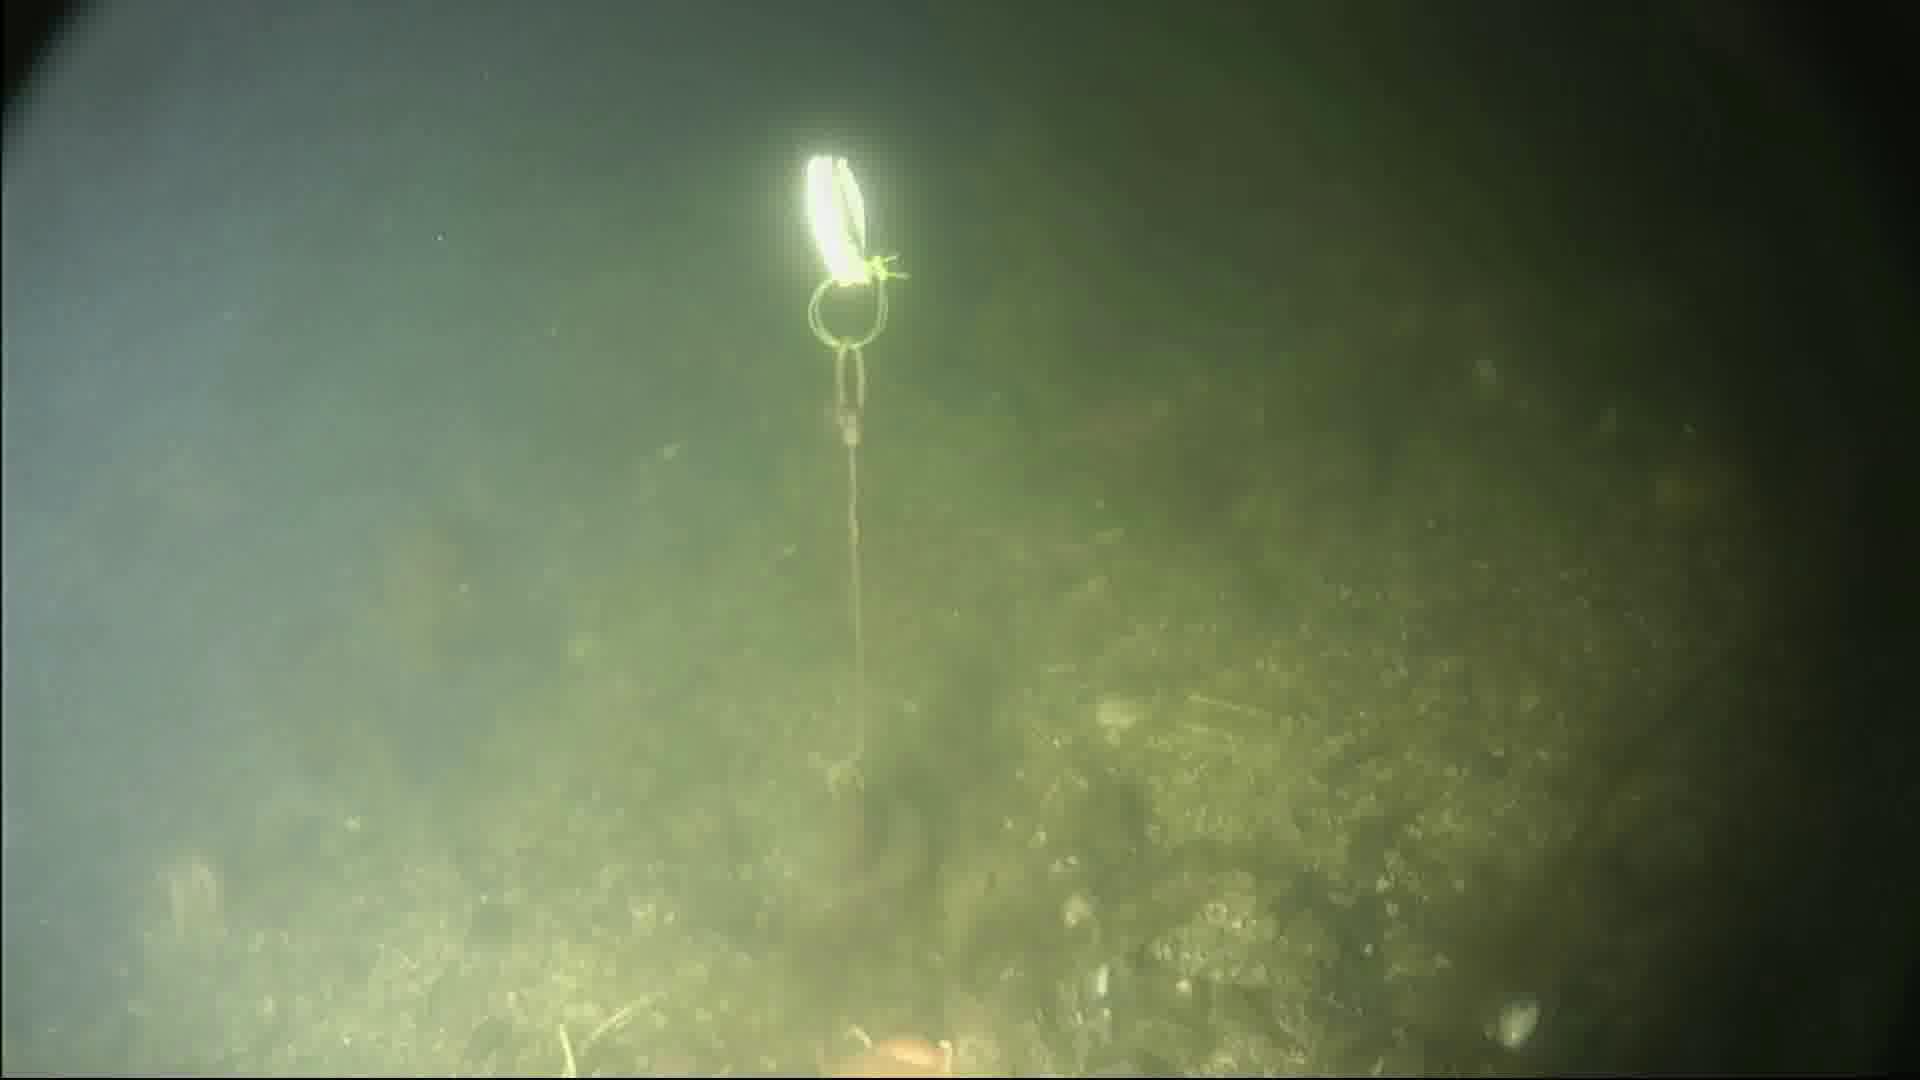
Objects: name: starfish